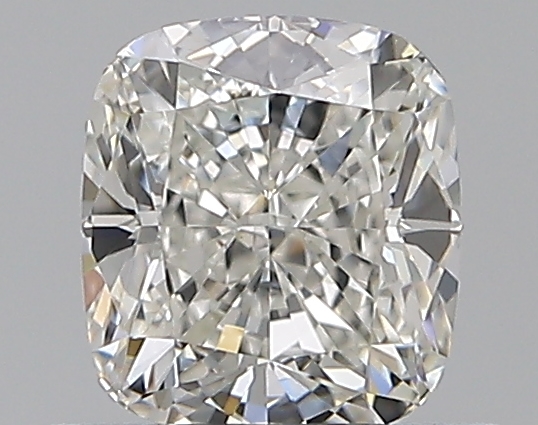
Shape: cushion
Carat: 0.71
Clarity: VS2
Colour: H
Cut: EX
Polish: EX
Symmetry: VG
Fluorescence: N
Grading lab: GIA
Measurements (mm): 5.3 x 4.77 x 3.31